Answer in natural language. How many DiningTables are visible in the scene? Choose between the following options: 1, 2, 3, 4 or 0
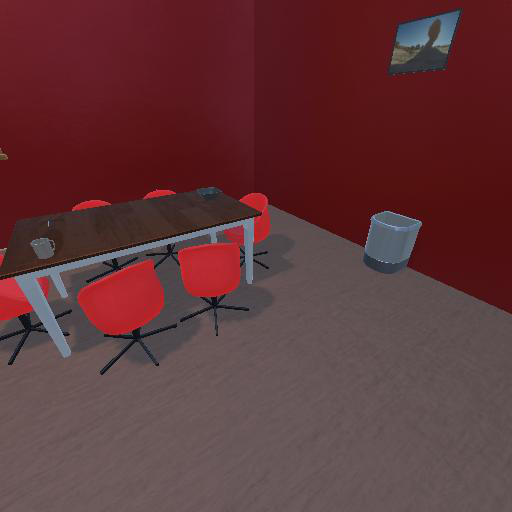
<answer>1</answer>